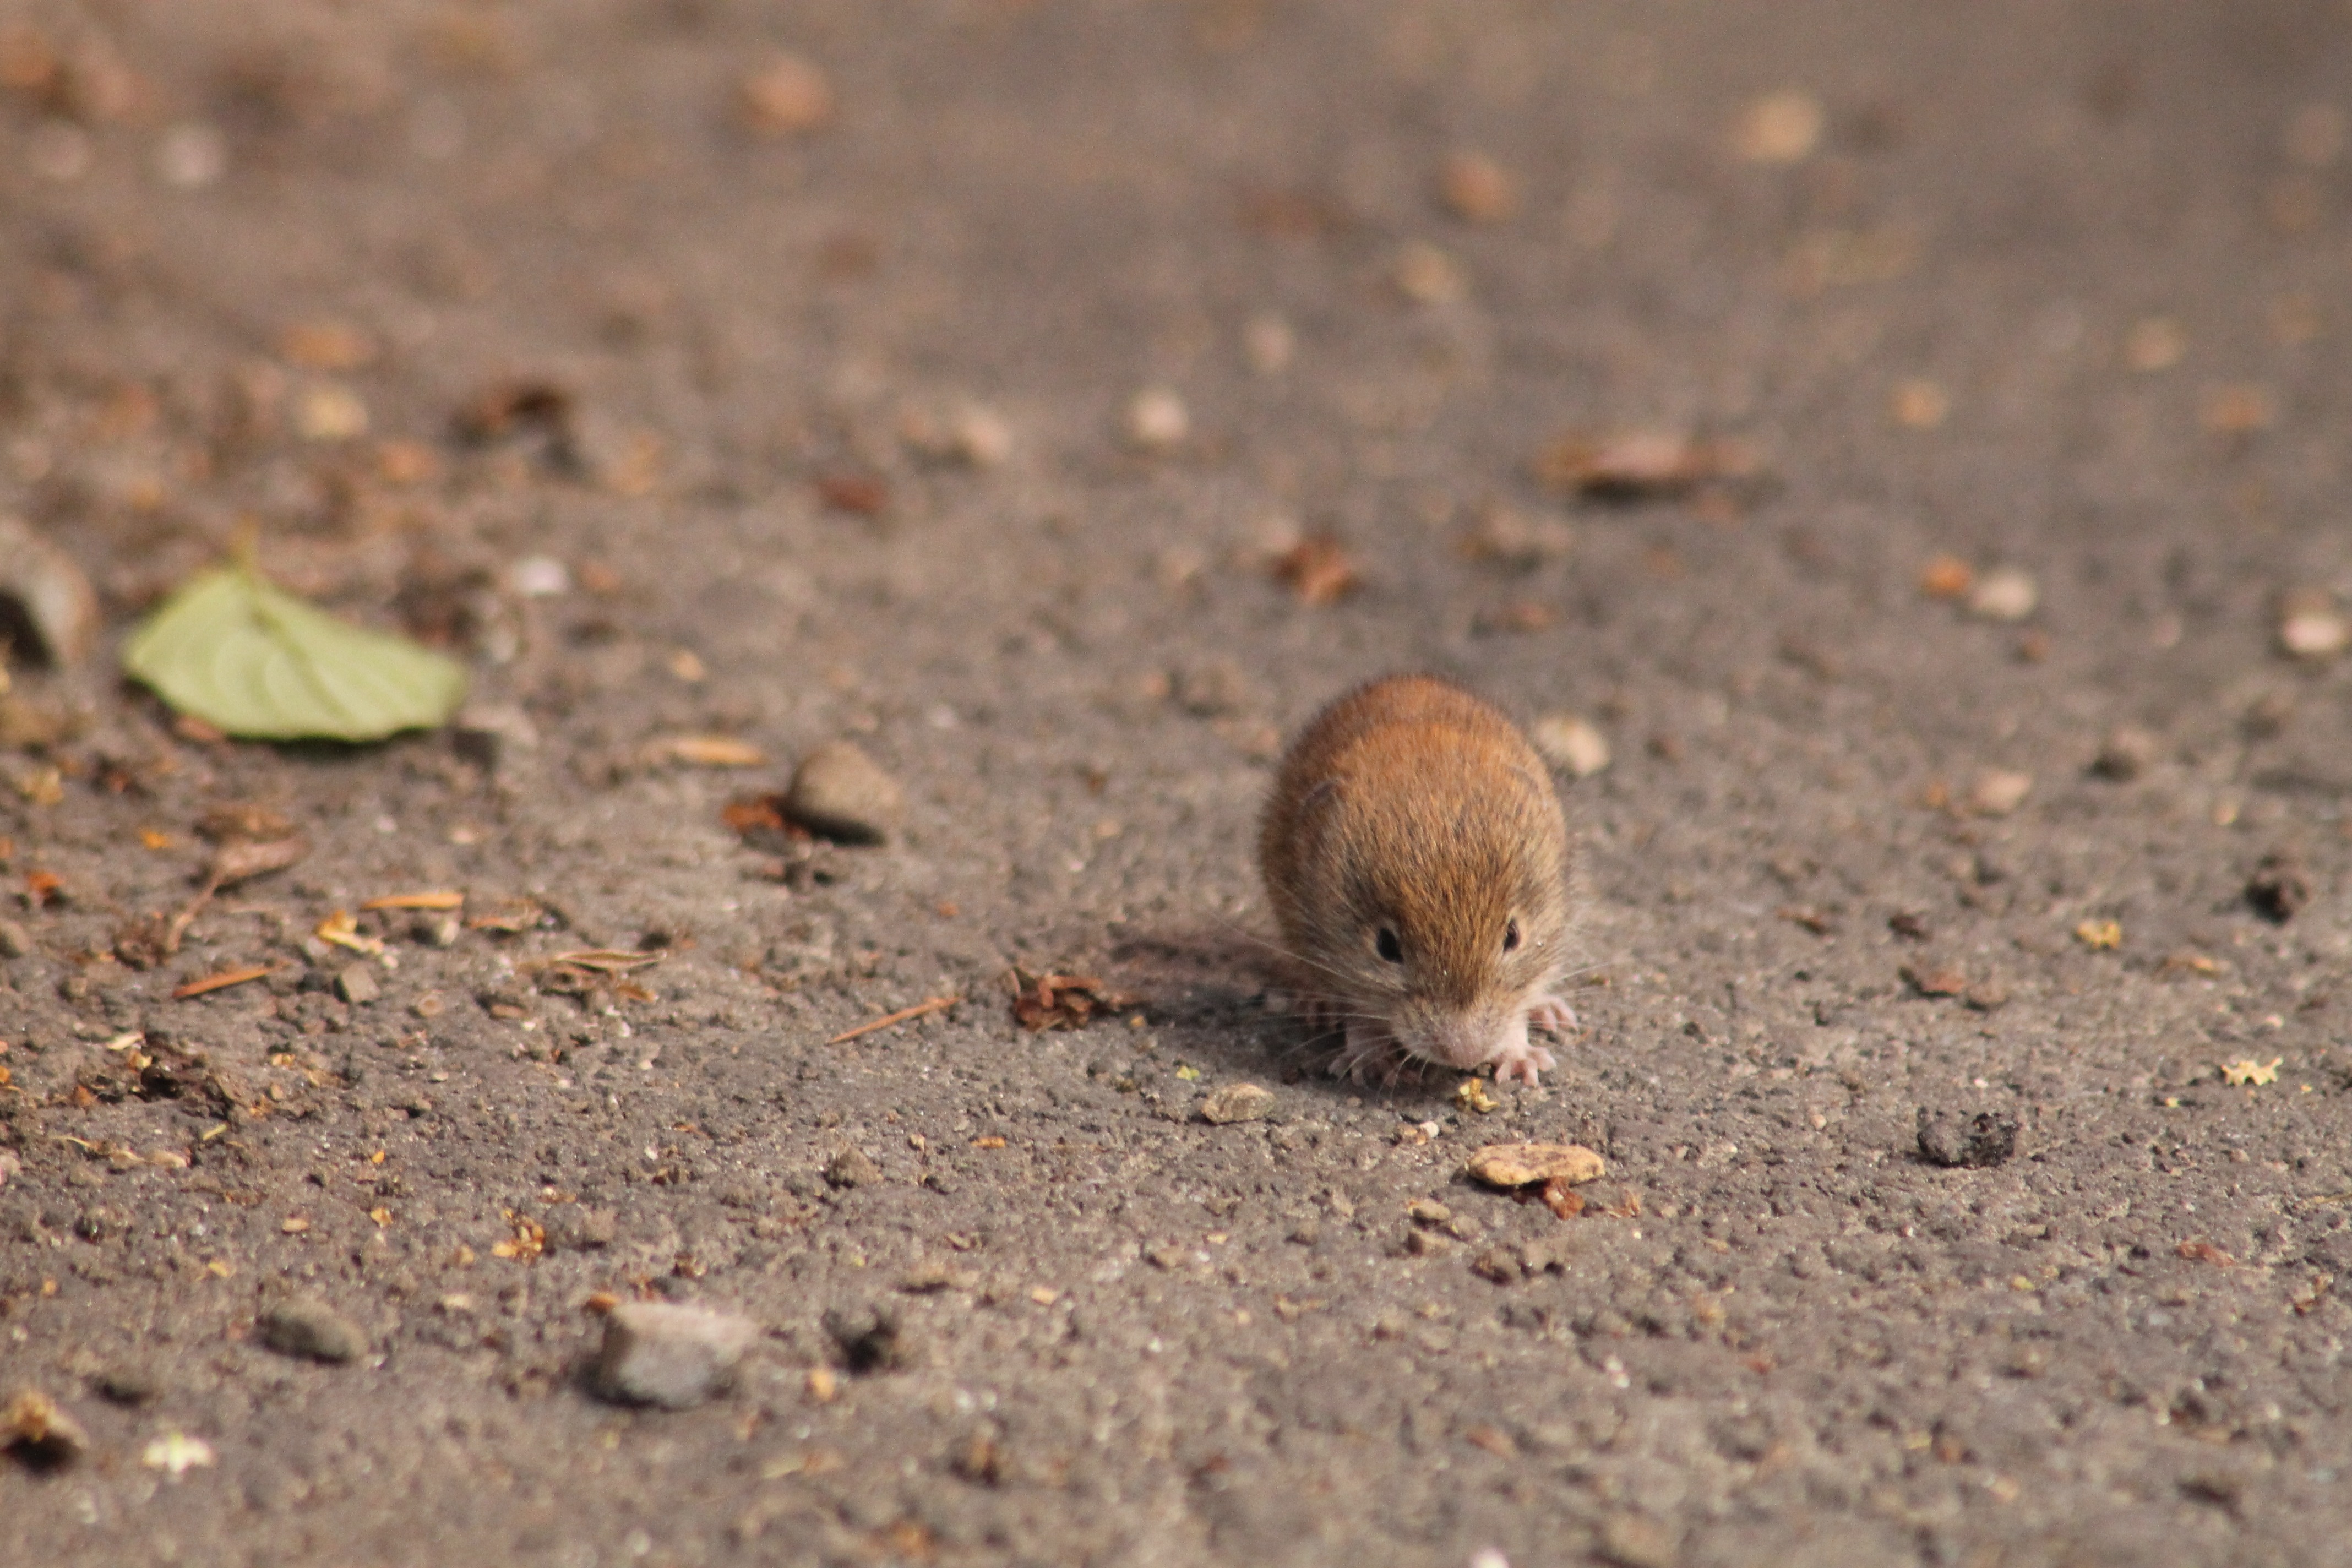
nature, mouse, animal, wildlife, insect, soil, fauna, invertebrate, close up, macro photography, field mouse